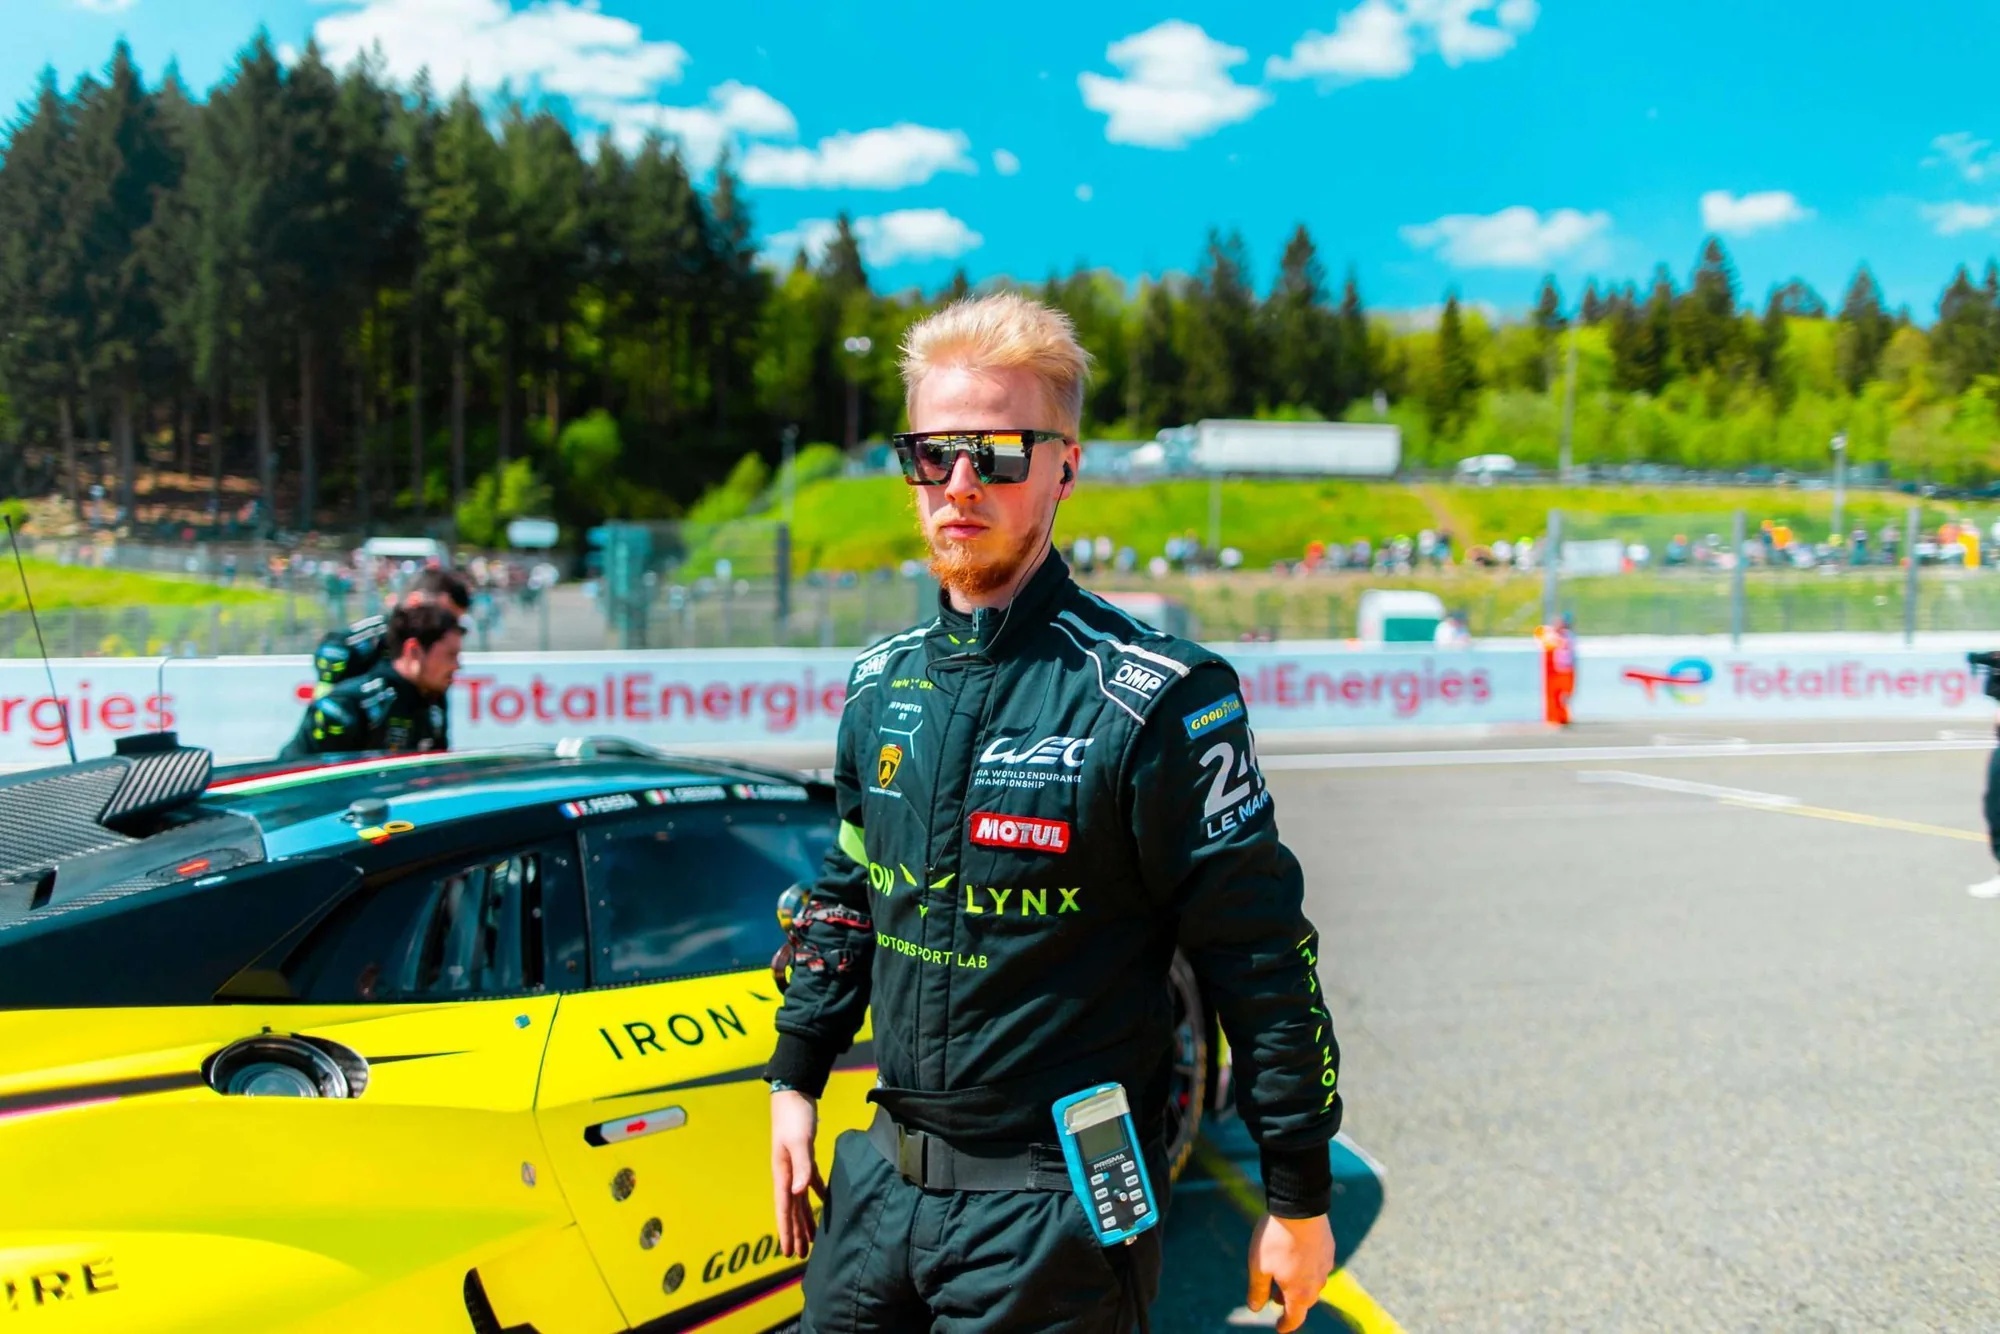
Harris Tyre gauge Belt
A durable Harris Race Radios branded heavy-duty radio/ pressure gauge belt with a quick-release strap buckle. Fashioned with canvas material, this belt is lightweight and easily folds into a compact shape. Keeps your Motorola motorsport radio and valuable digital pressure gauge safe. Belt only, holster, gauge, and Motorola radio pouch bag extra. Large Size fits all Motorola DP3400 Digital Professional Motorsport Radio - Harris Race Radios
Brand: Harris Race Radios
Category: Electronics > Communications > Communication Radio Accessories > Radio Carrying Cases